Mental (2012 film)

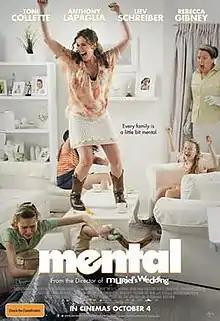
Theatrical release poster

Mental is a 2012 comedy-drama film written and directed by P. J. Hogan. The film stars Toni Collette, Anthony LaPaglia, Liev Schreiber, and Rebecca Gibney. It follows a hitchhiker transforming a family's life when she becomes the nanny of five teenage girls whose mother has cracked from her husband's political ambitions and his infidelity.